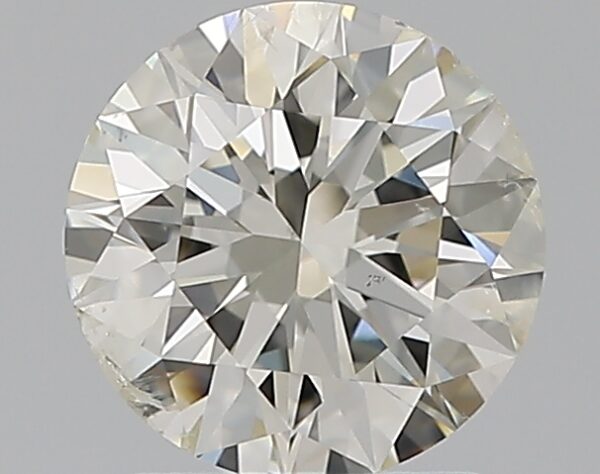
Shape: round
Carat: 1.5
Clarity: SI2
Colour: I
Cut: EX
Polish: EX
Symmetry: EX
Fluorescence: N
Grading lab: IGI
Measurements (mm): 7.37 x 7.32 x 4.55